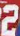
Number: 2